Pogroms in the Russian Empire

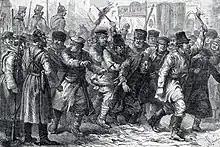
1881 pogrom in Kiev

The use of the term "pogrom" became common in the English language after a large-scale wave of anti-Jewish riots swept through south-western Imperial Russia (present-day Ukraine and Poland) from 1881 to 1882; when more than 200 anti-Jewish events occurred in the Russian Empire, the most notable of them were pogroms which occurred in Kiev, Warsaw and Odessa. They changed perceptions among Russian Jews and indirectly gave a significant boost to the early Zionist movement.